GI Brides

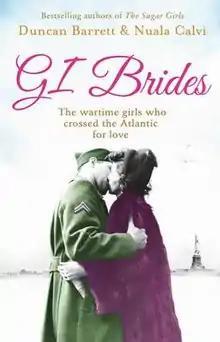

GI Brides: The Wartime Girls Who Crossed the Atlantic for Love is a bestselling book by Duncan Barrett and Nuala Calvi, authors of "The Sugar Girls". It was published by HarperCollins on 29 August 2013.